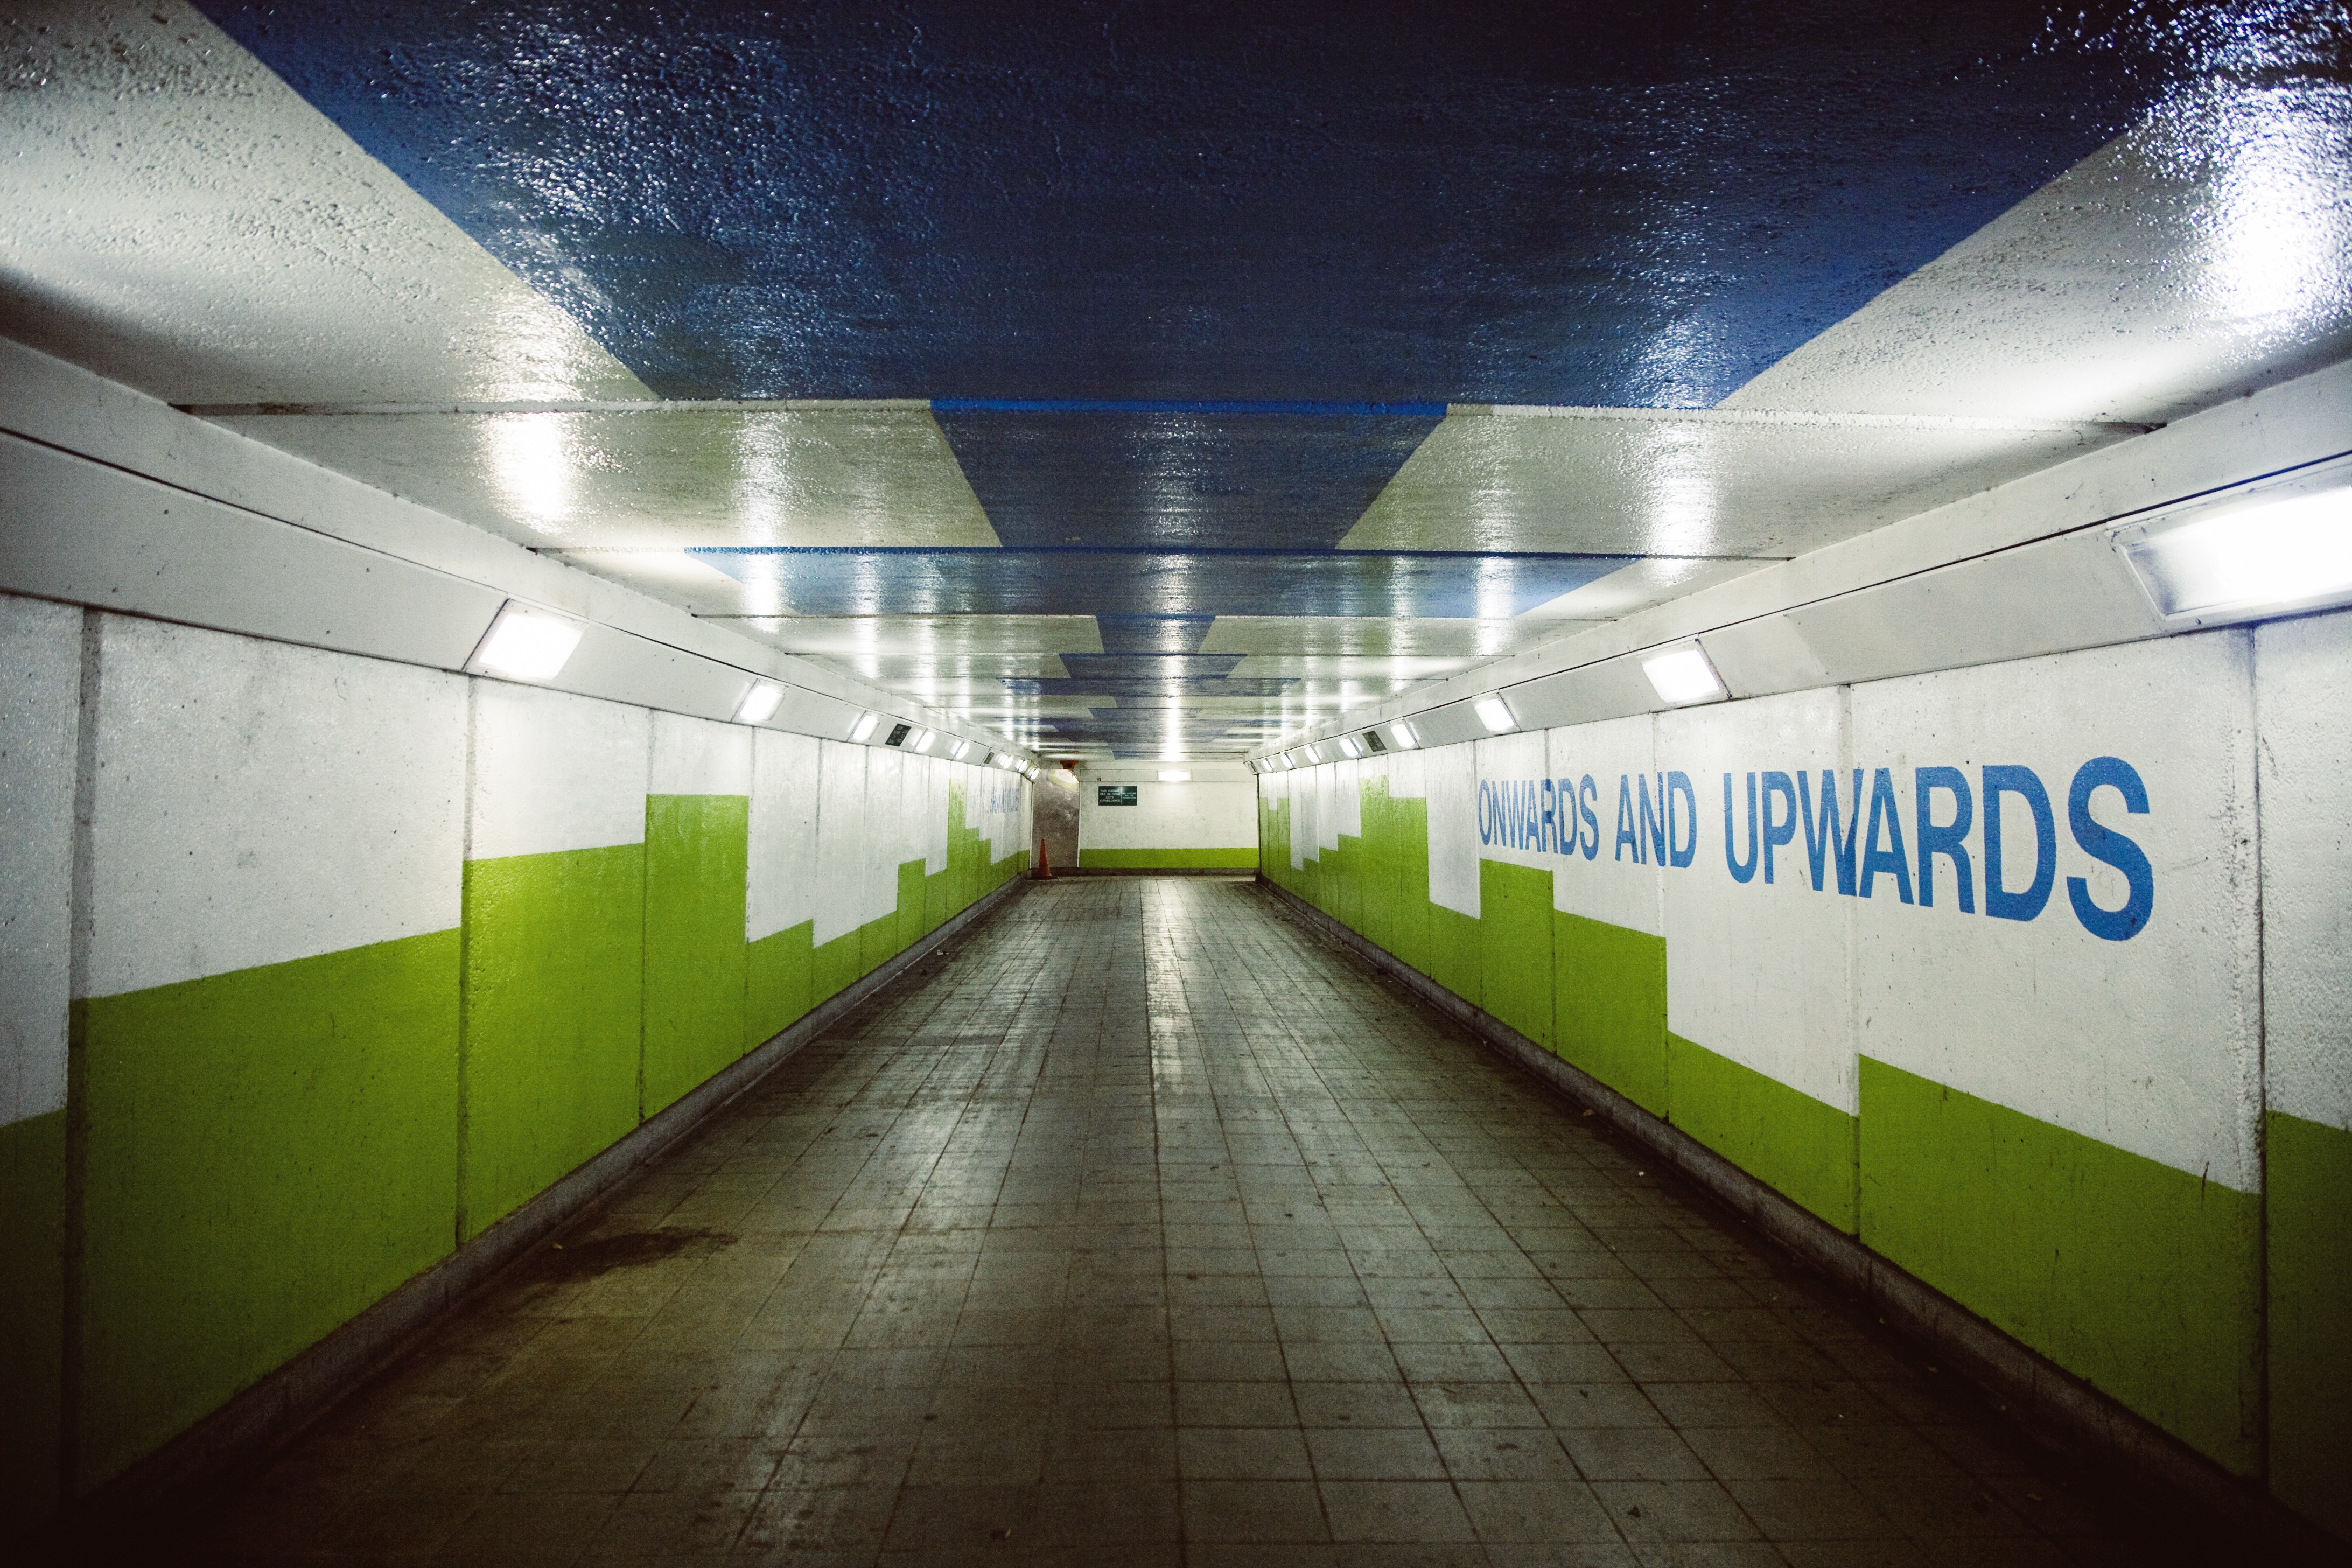
subway, metro, underground, transport, lighting, public transport, metro station, infrastructure, underpass, ubahn, bahn, rapid transit